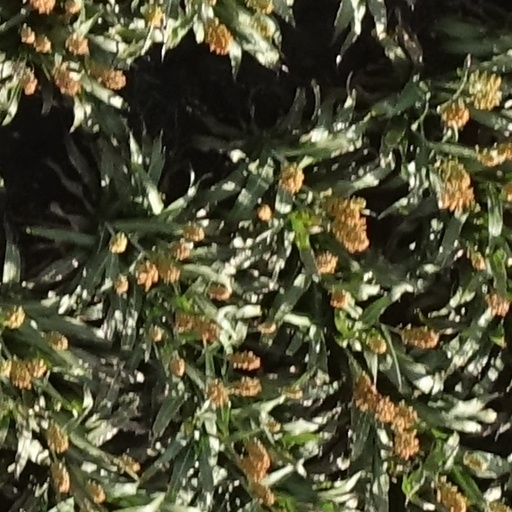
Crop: sorghum